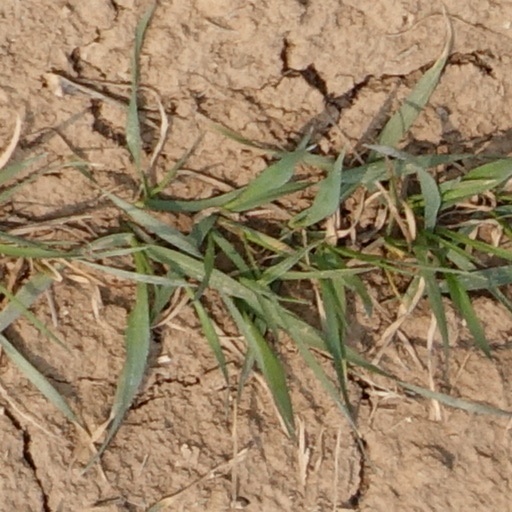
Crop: wheat